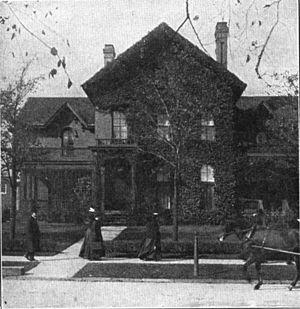
L'assassinat de William McKinley est l'attentat perpétré dans l'État de New York le 6 septembre 1901 contre le président des États-Unis, William McKinley, alors qu'il visitait l'exposition Pan-américaine au Temple of Music à Buffalo. Au moment de lui serrer la main, l'anarchiste Leon Czolgosz tira deux coups de pistolet sur le président, qui d'abord se remit de ses blessures, avant que son état ne se détériore rapidement six jours plus tard et qu'il ne meure le 14 septembre 1901.